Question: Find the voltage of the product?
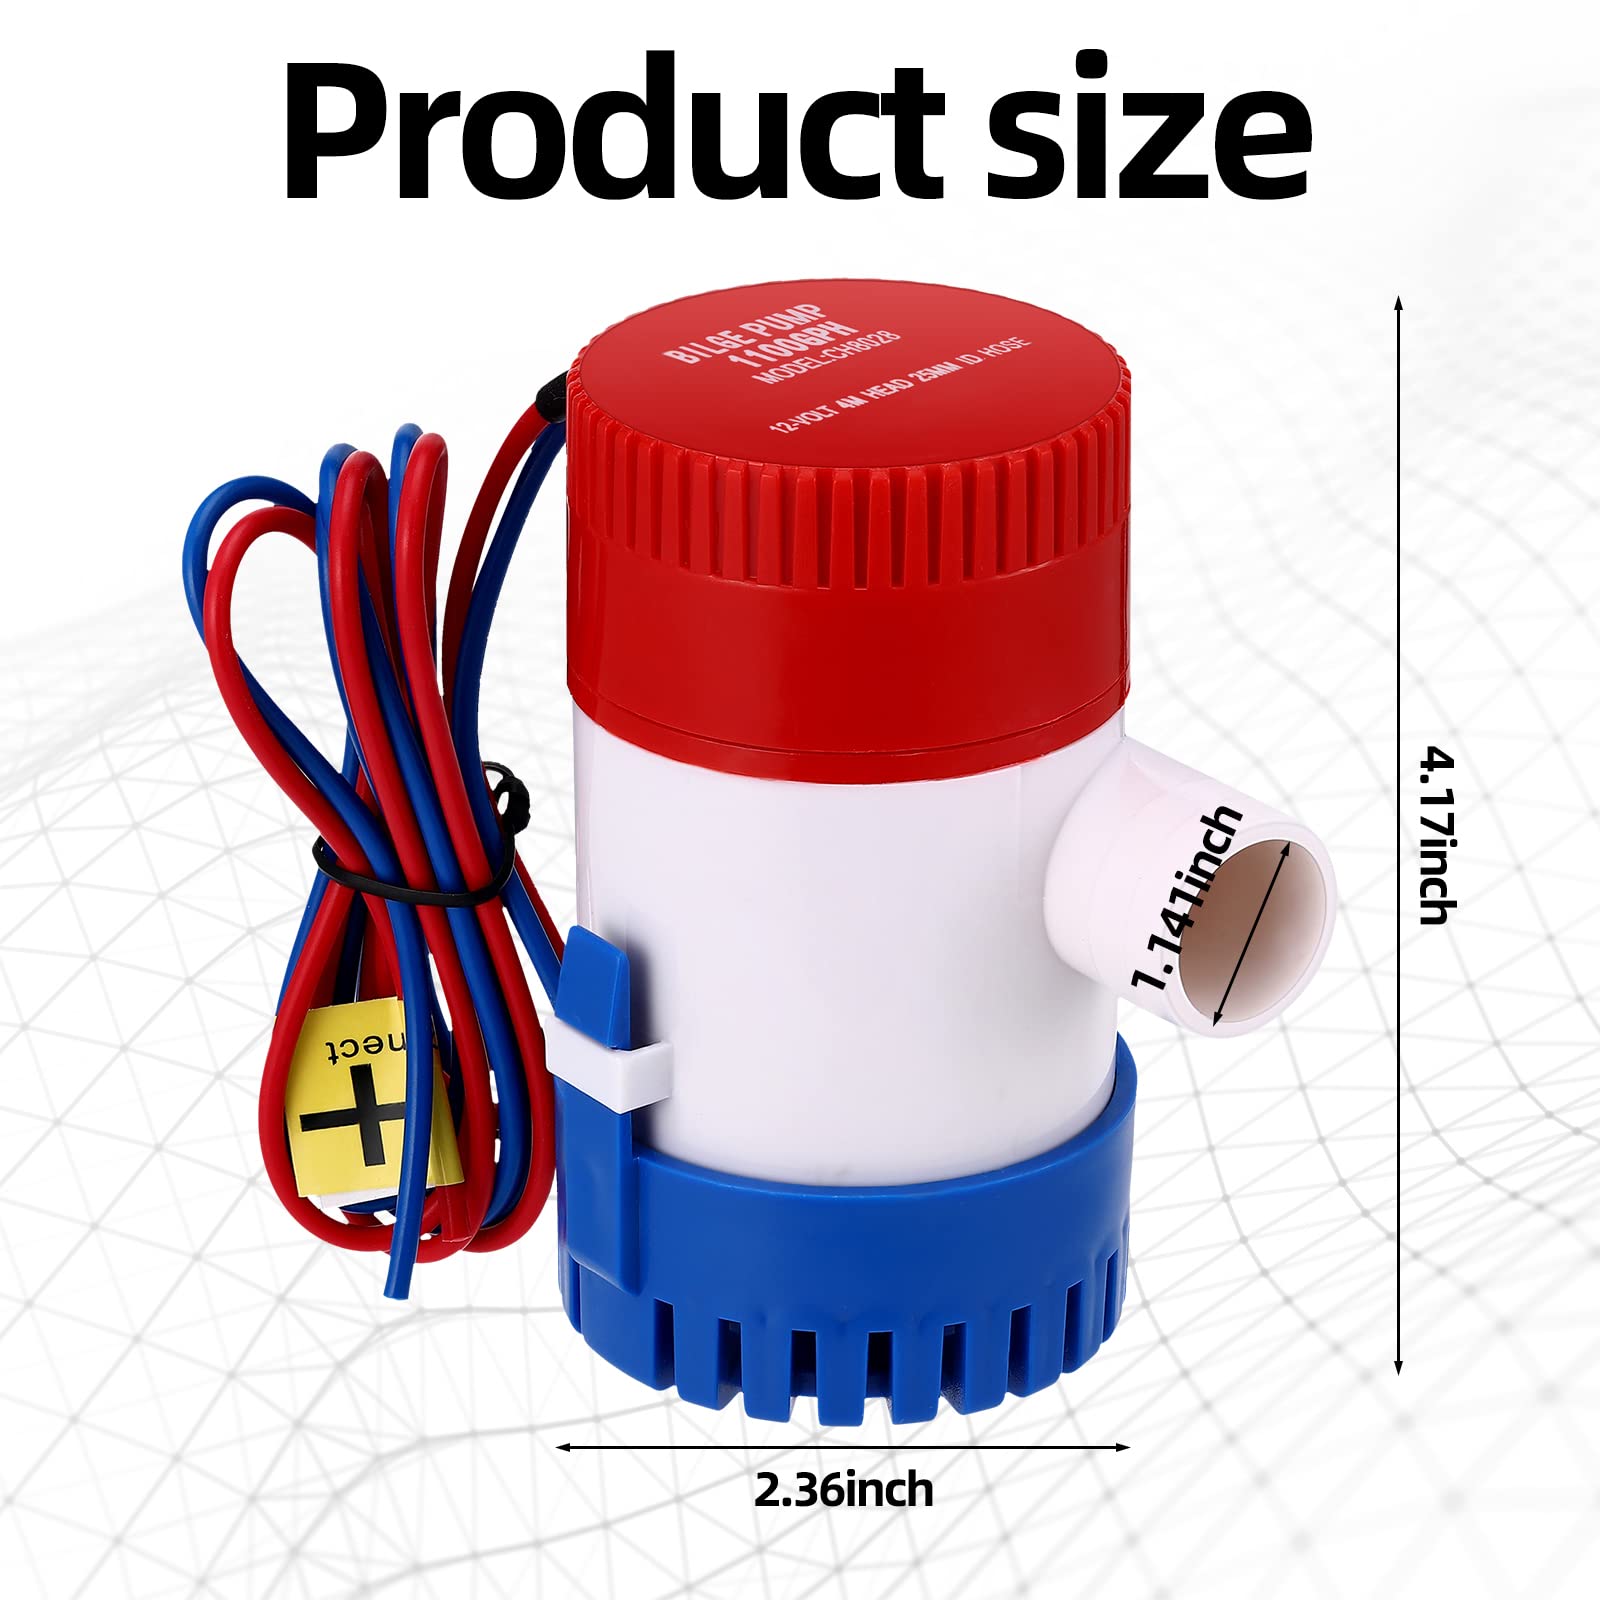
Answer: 12.0 volt